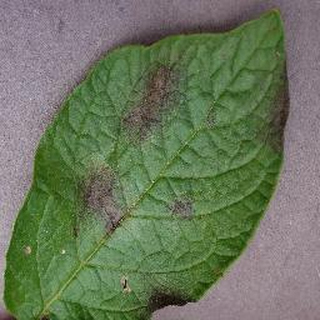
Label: potato_late_blight